Doddanna Setty

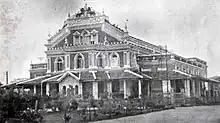
Doddanna hall in early 1900s, Bangalore

Doddanna Setty wanted a structure large enough to serve the purpose of a choultry, school, theater and assembly hall. He built a function hall building in 1905, at Kalasipalyam, KR Market, this building was recognised as a landmark in the city as "Doddanna Hall". The Doddanna hall functioned as a school during the day, a public function hall in the evening and a movie theater at night. Until Sir K. P. Puttanna Chetty built the Town Hall in 1935, it was the city's only large indoor venue for holding public events.